Somerset Constabulary

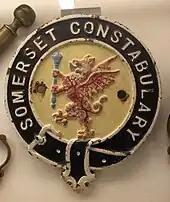
Somerset Constabulary Badge on display at King John's Hunting Lodge, Axbridge

Somerset Constabulary was the police force responsible for policing the county of Somerset, England, between 1856 and 1967. It was formed as a result of the County and Borough Police Act 1856. This act made it compulsory for the county authorities to form a county police force which up until this point had not been done. During its 111 year history, five smaller police forces within Somerset were merged into Somerset Constabulary. These were Wells City Police and Glastonbury Borough Police in 1856, Yeovil Borough Police in 1859, Chard Borough Police in 1889 and Bridgwater Borough Police in 1940. Somerset Constabulary was amalgamated with Bath City Police on 1 January 1967 to become the Somerset and Bath Constabulary. As a result of the Local Government Act 1972 this new force was short lived, lasting just 7 years when on 1 April 1974 it became part of Avon and Somerset Constabulary which polices the area to this day.